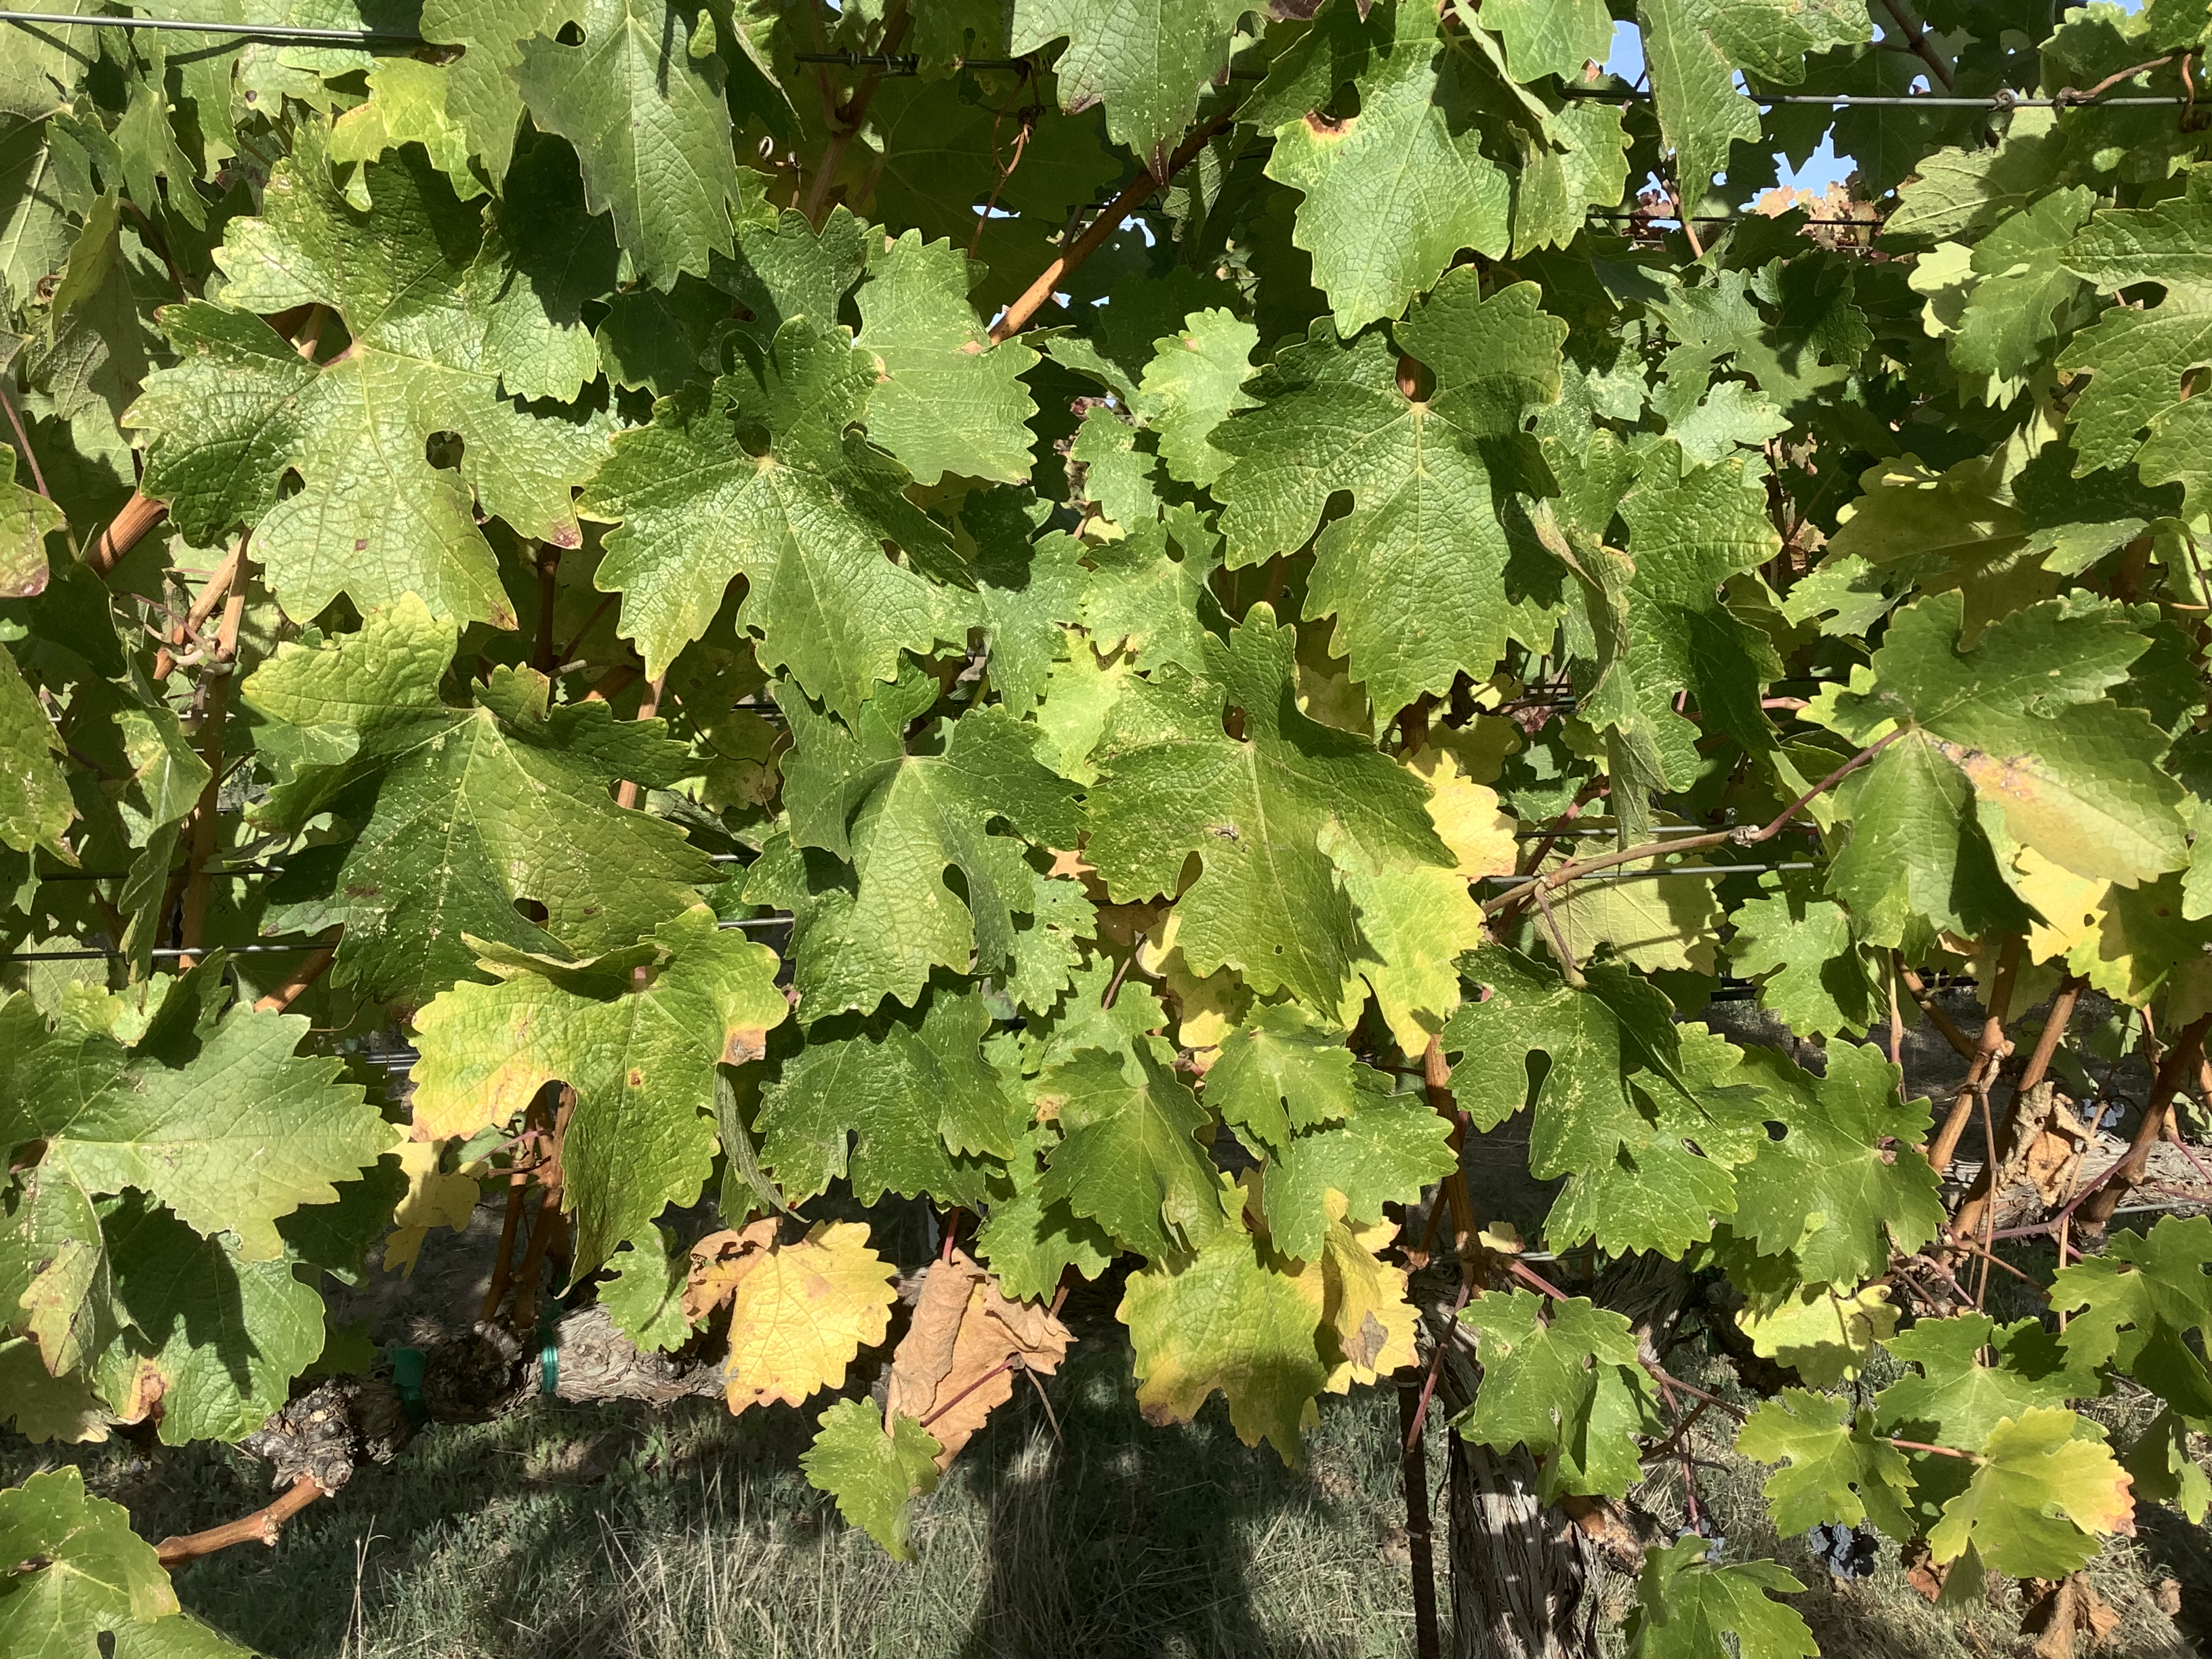
Label: No Virus